Messiah (Derren Brown special)

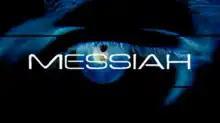

Messiah is a Derren Brown special originally shown on Channel 4 on 7 January 2005 at 21:00. In the episode, Brown travels to the United States to try to convince five influential figures that he has special abilities in their particular field of expertise: psychic powers, Christian evangelism, New Age theories, alien abduction and contacting the dead, with the objective of getting them to endorse him as a practitioner in their field.